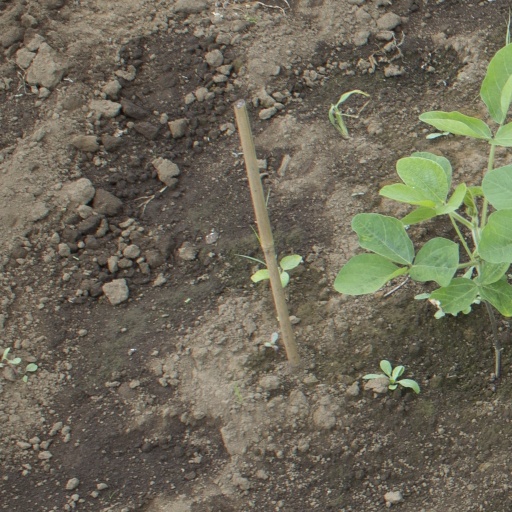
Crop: soybean